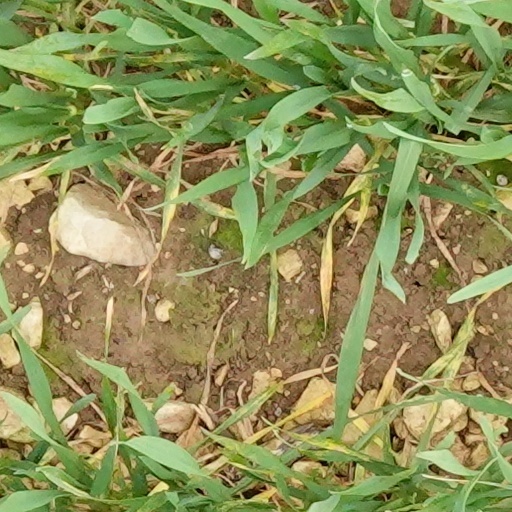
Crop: wheat